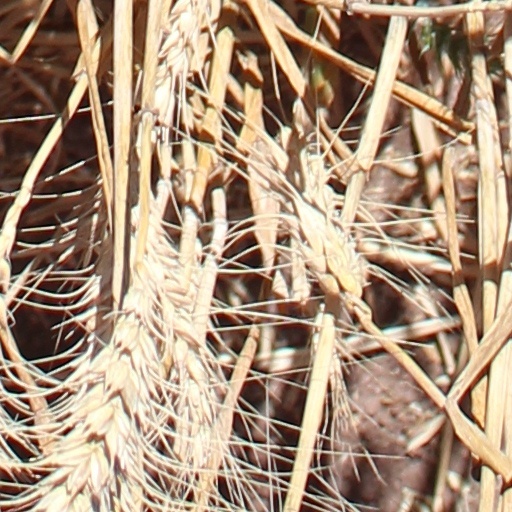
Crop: wheat